Cenote

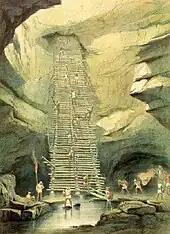
Cenote at Bolonchén, Mexico, used as a source of water, painting of 1842 by Frederick Catherwood

In the north and northwest of the Yucatán Peninsula in Mexico, the cenotes generally overlie vertical voids penetrating below the modern water table. However, very few of these cenotes appear to be connected with horizontally extensive underground river systems, with water flow through them being more likely dominated by aquifer matrix and fracture flows.